V. Luna General Hospital

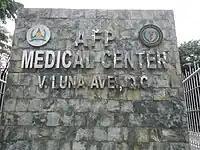
Gate

The V. Luna General Hospital was named after Col. Victoriano Luna who was then Chief of the Medical Service and Adviser to the Chief of Staff. He came up with the idea in 1935 of putting up an Army Station Hospital to address the health service needs of a growing army.